Plaster veneer

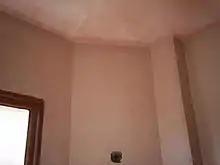
Unpainted, tinted plaster veneer.

In much of the world, plaster veneer is a very rare wall surface. Consequently, it can be difficult to find a local trade worker skilled in the practice. However, in some regions, such as Ireland, or Massachusetts this situation is reversed, with plaster veneer a common standard, and mud-and-tape the less common alternative.